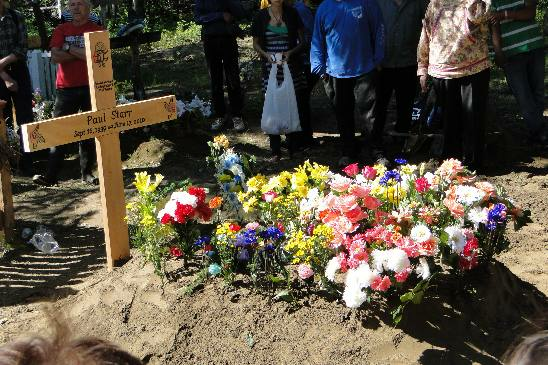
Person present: Yes